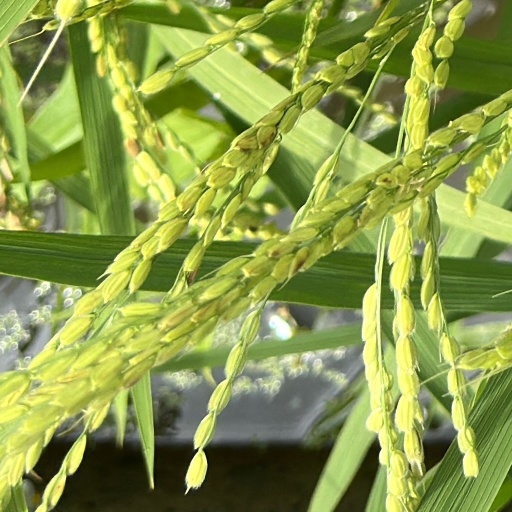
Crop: rice